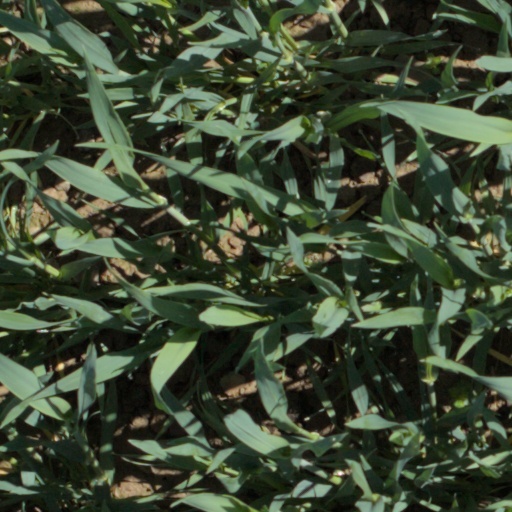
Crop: wheat